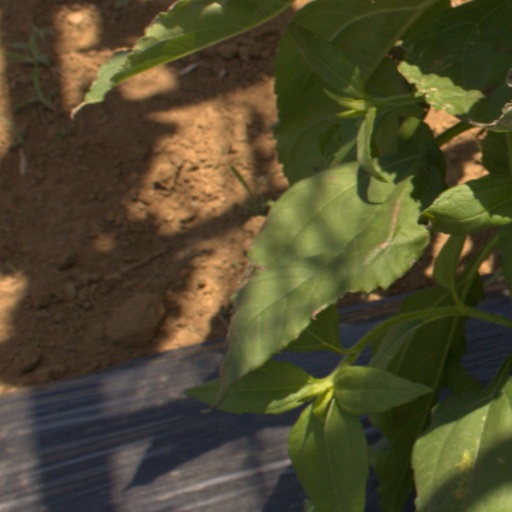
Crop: Jerusalem artichoke